Malik Muhammad Javed Iqbal Awan

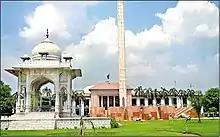
Beautiful view of Punjab Assembly Lahore - panoramio.jpg

Malik Muhammad Javed Iqbal Awan is a Pakistani politician who was a Member of the Provincial Assembly of the Punjab, from 2002 to May 2018.